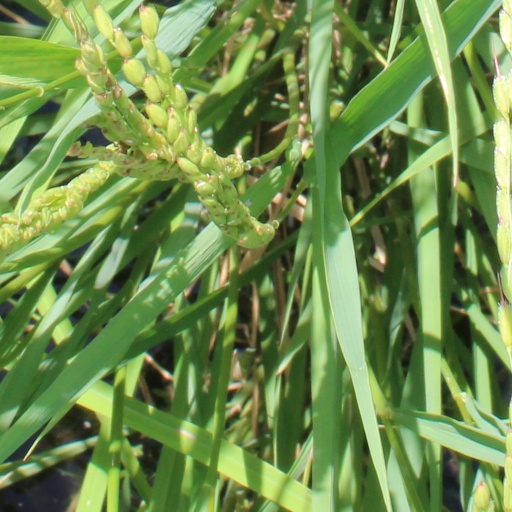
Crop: rice